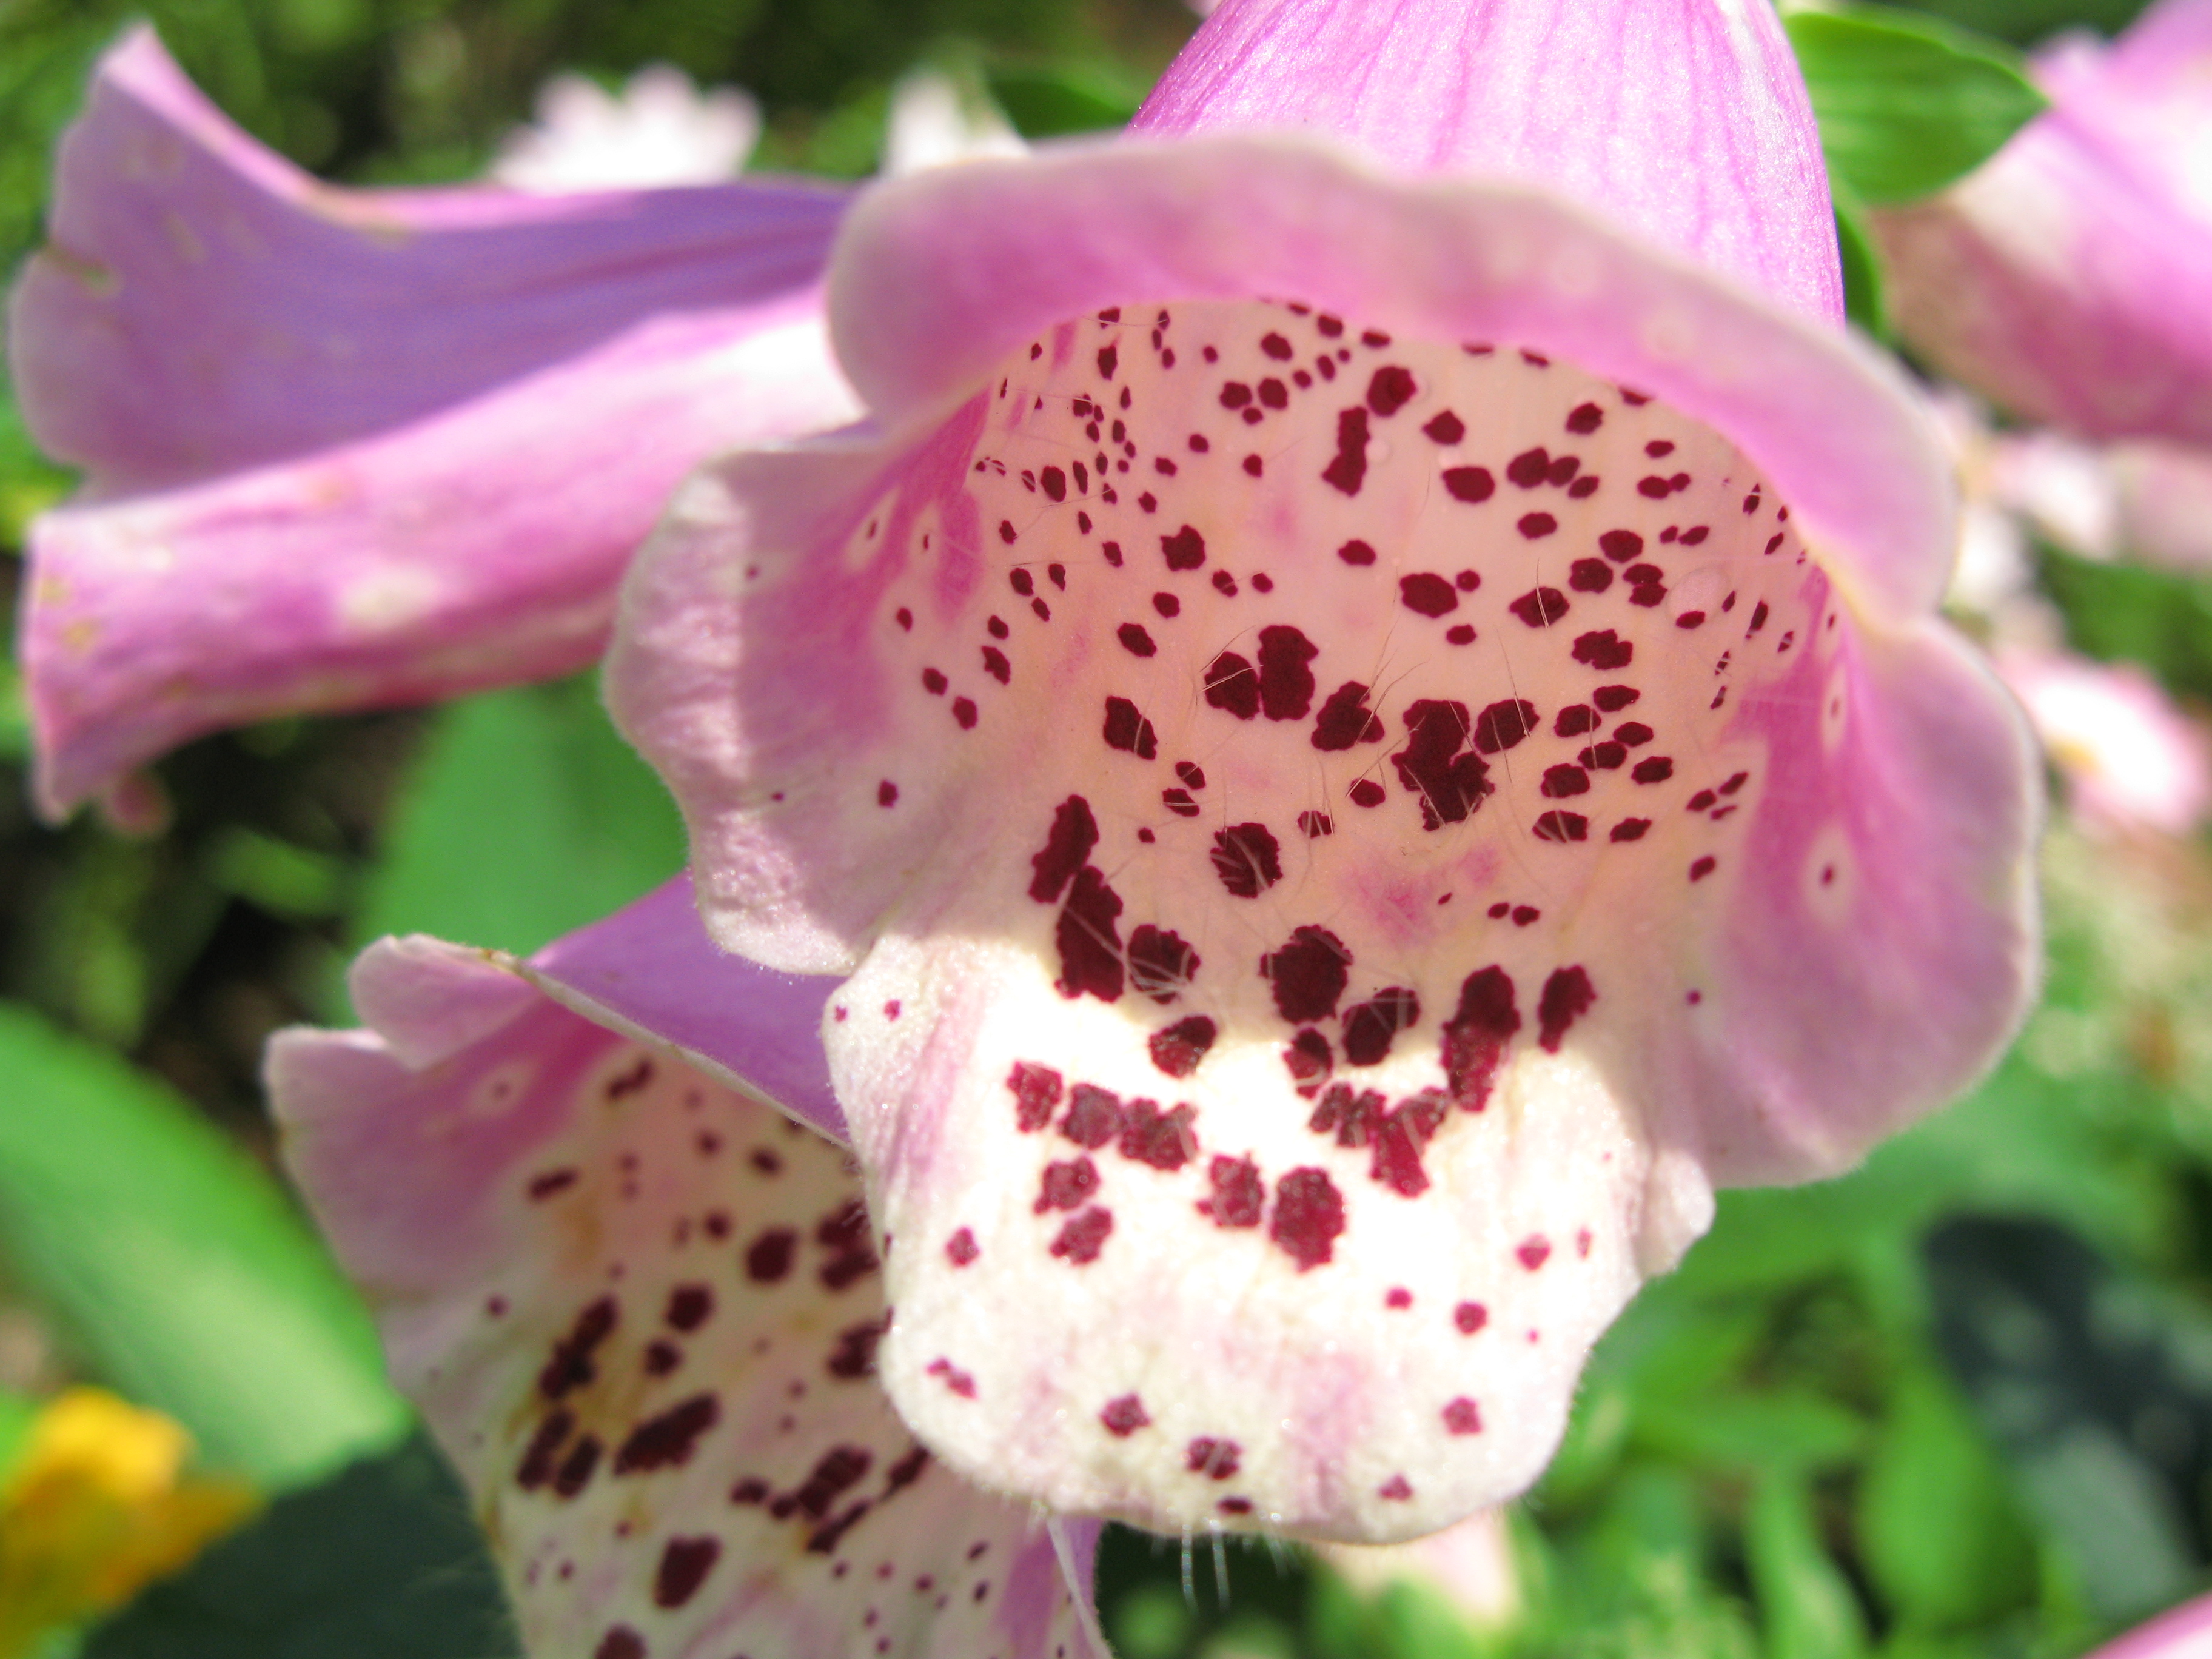
blossom, plant, photography, flower, petal, high, botany, pink, flora, wildflower, hires, lily, hi, res, resolution, digitalis, g7, macro photography, flowering plant, land plant, calochortus